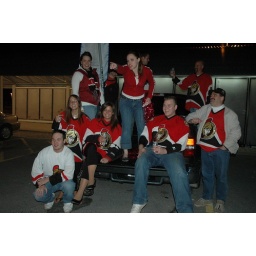
Who is that girl in the back of Jeffs truck